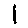
Label: 1